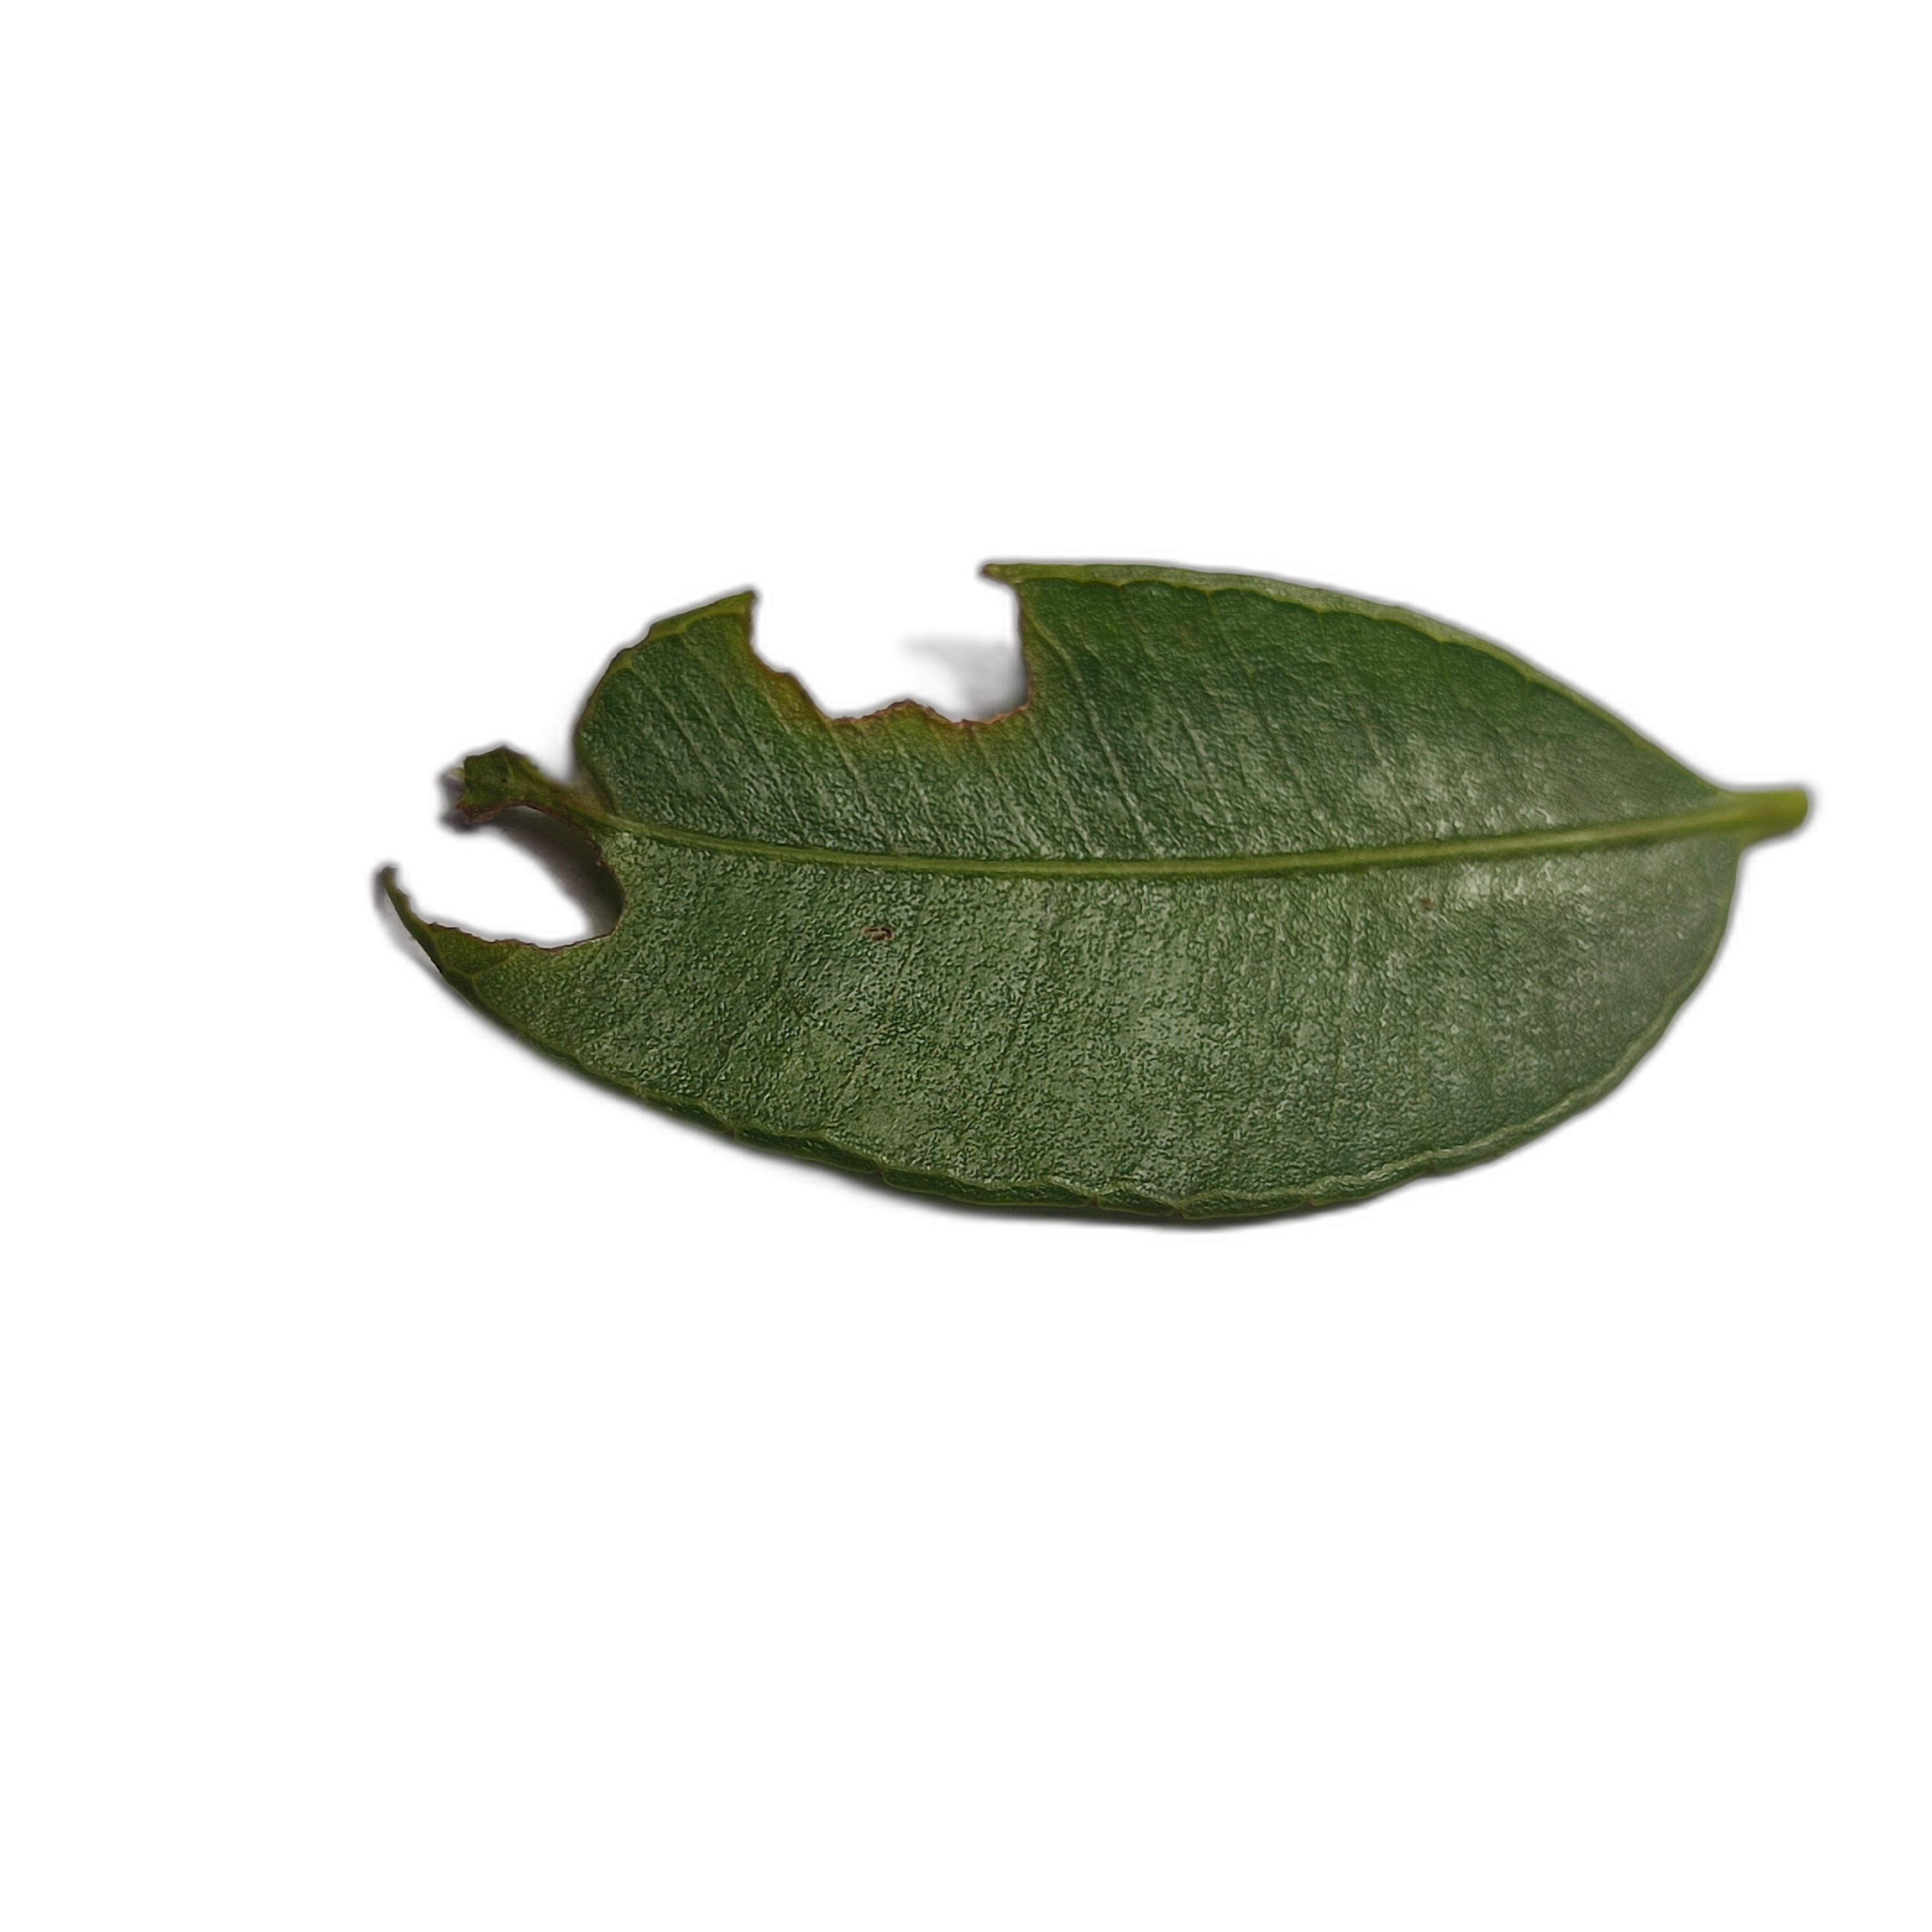
Label: not_healthy